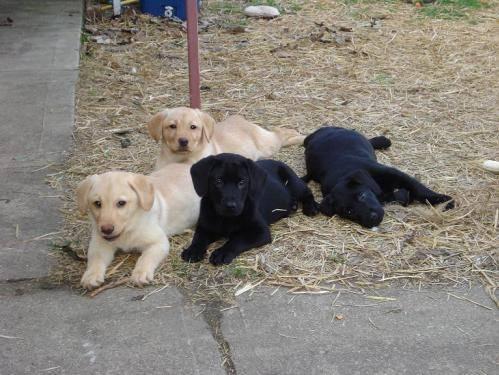
dog